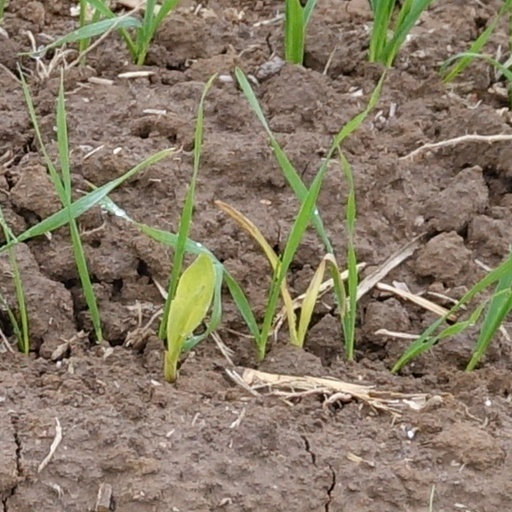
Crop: wheat